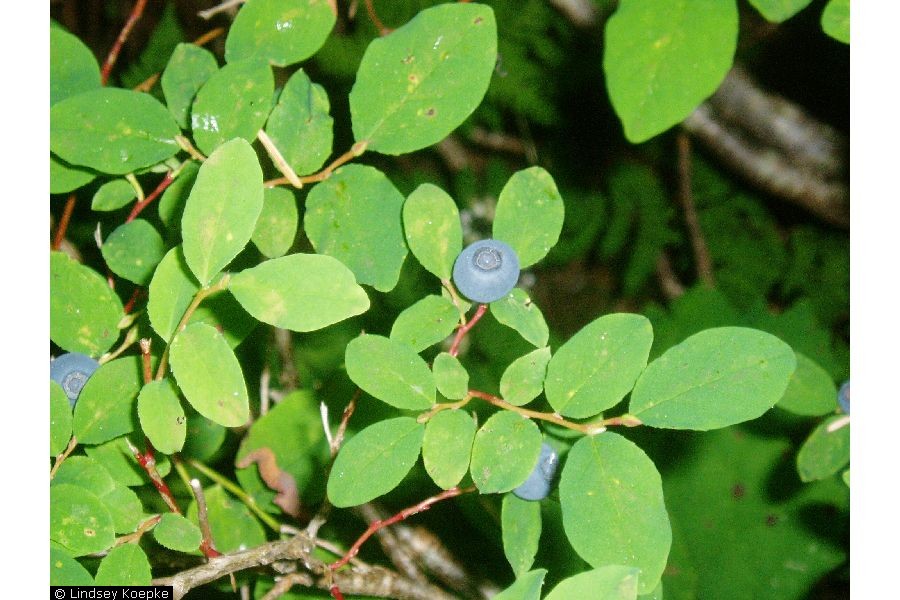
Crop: corn
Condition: rust